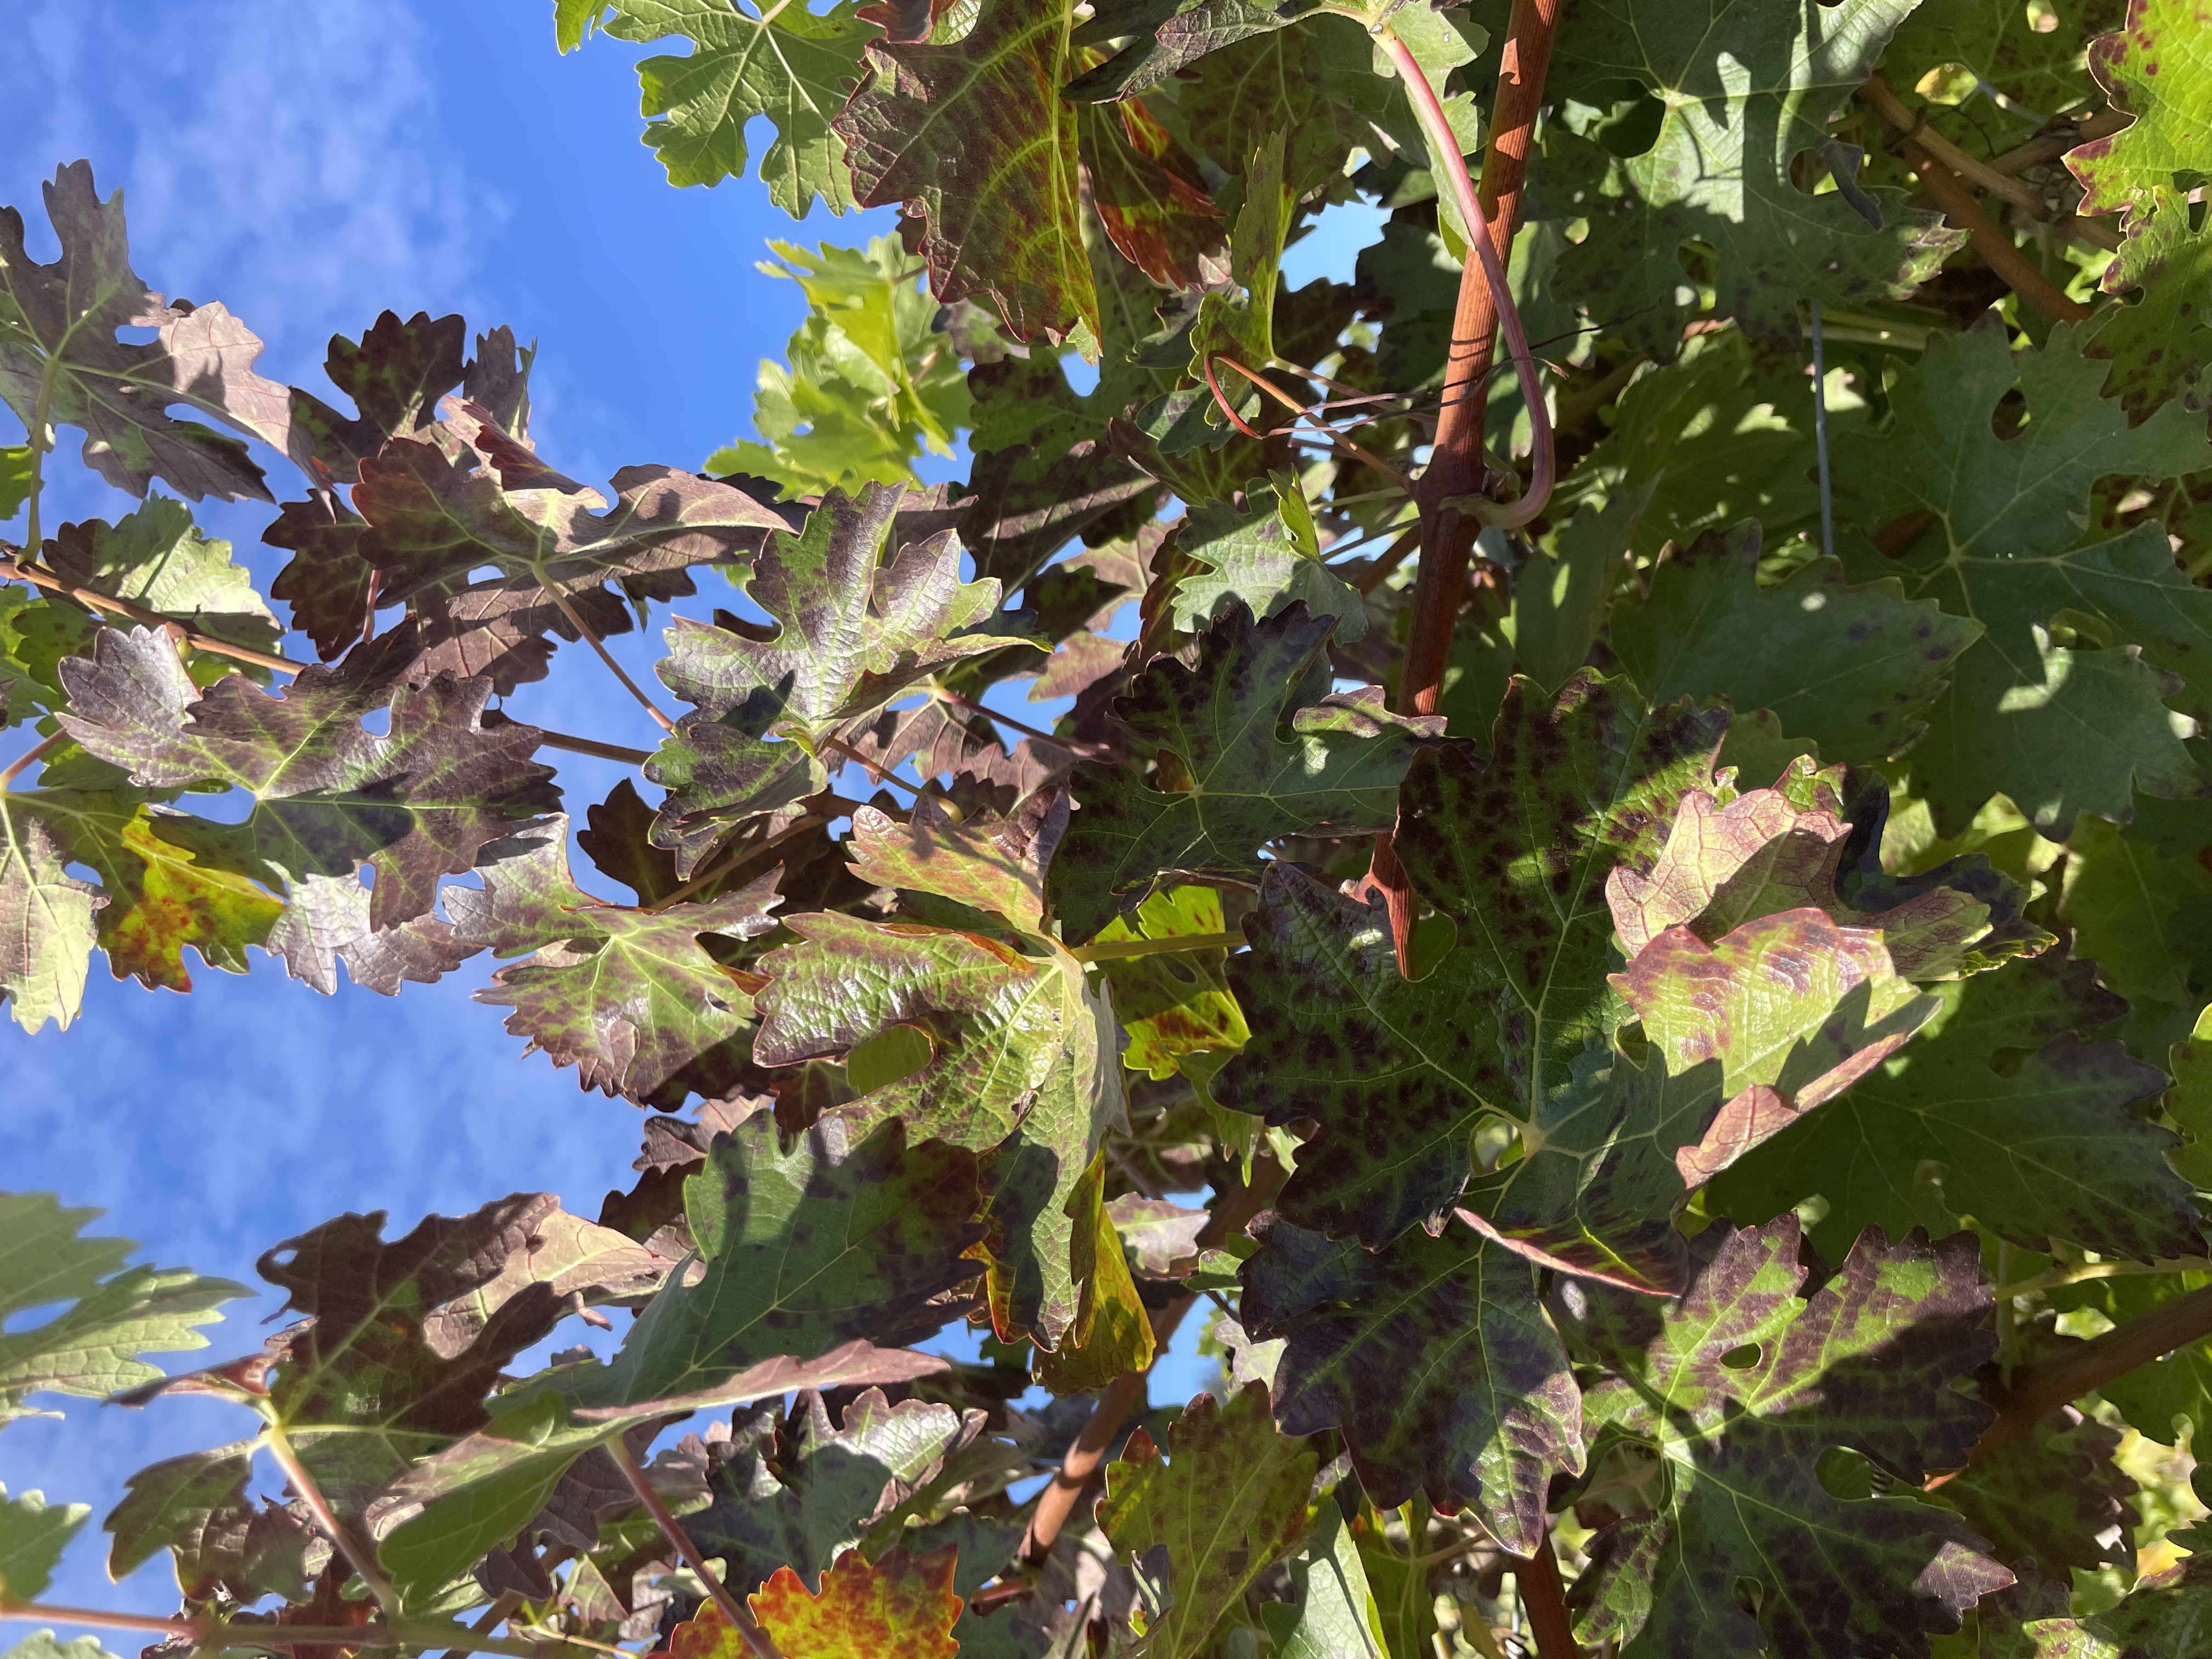
Label: Leafroll 3